Fearless Girl

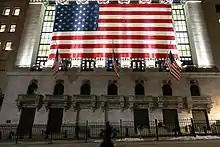
The statue (bottom) in its current location: facing the New York Stock Exchange Building

The statue was installed on March 7, 2017—the day before International Women's Day—by State Street Global Advisors, in a campaign developed by advertising agency McCann New York. SSGA was celebrating the first anniversary of its "Gender Diversity Index" fund that "invests in U.S. large-capitalization companies that rank among the highest in their sector in achieving gender diversity across senior leadership". The concept for the statue was developed by Senior Art Director Lizzie Wilson and Senior Copywriter Tali Gumbiner. Wilson and Gumbiner established both the idea for the statue as well as the overall look of the girl using countless moodboards and imagery, which Visbal referenced.